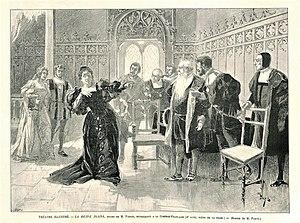
La Reine Juana, drame en 5 actes d'Alexandre Parodi créé à la Comédie-Française. Illustration d'A. de Parys publiée dans Le Monde Illustré (1893).
Jeanne Iʳᵉ de Castille, dite Jeanne la Folle, née le 6 novembre 1479 à Tolède et décédée le 12 avril 1555 à Tordesillas, est reine de Castille et d'Aragon, unissant sous un même sceptre la Couronne de Castille et la Couronne d'Aragon à partir du 25 janvier 1516. Issue de la dynastie de Trastamare, Jeanne est la troisième enfant des Rois catholiques, Ferdinand II d'Aragon et Isabelle de Castille, et la mère de Charles Quint. Accusée de démence par son père et son fils, elle a régné sur le papier seulement et a cédé tout son pouvoir de facto à son fils Charles Quint.